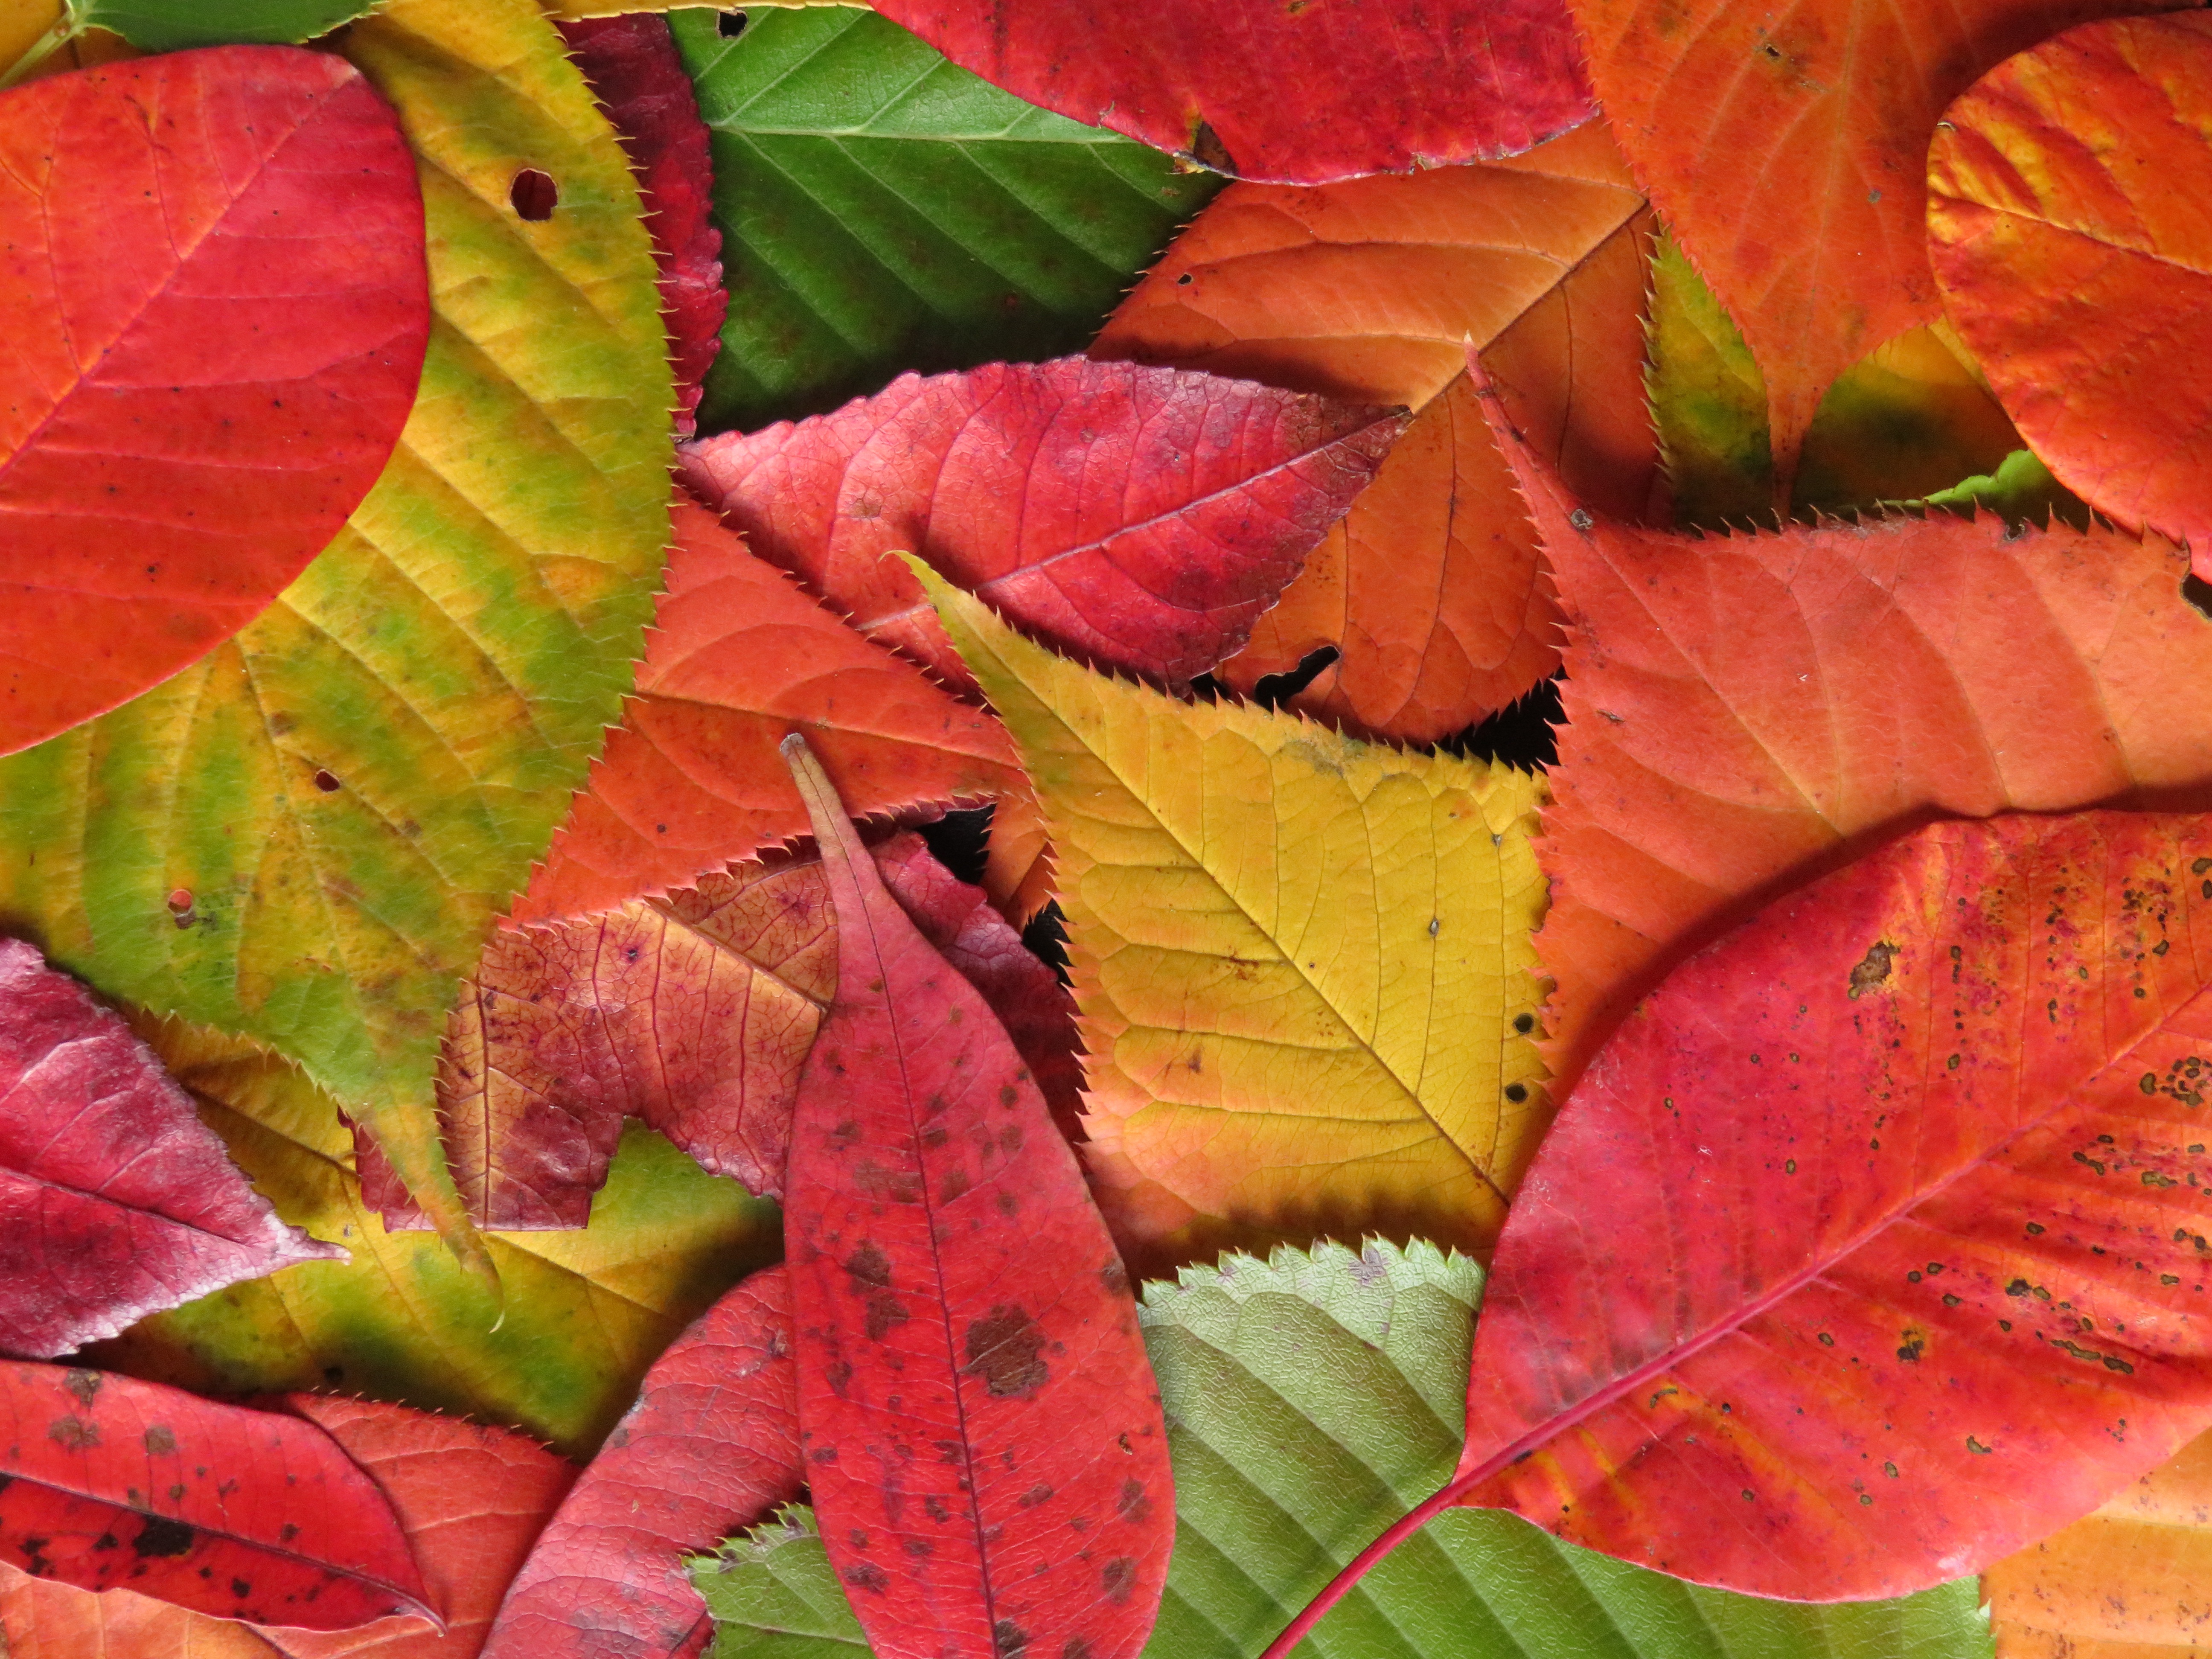
tree, plant, leaf, fall, flower, petal, red, autumn, botany, colorful, season, maple tree, maple leaf, close up, leaves, colors, deciduous, autumn leaves, fall leaves, macro photography, flowering plant, woody plant, land plant